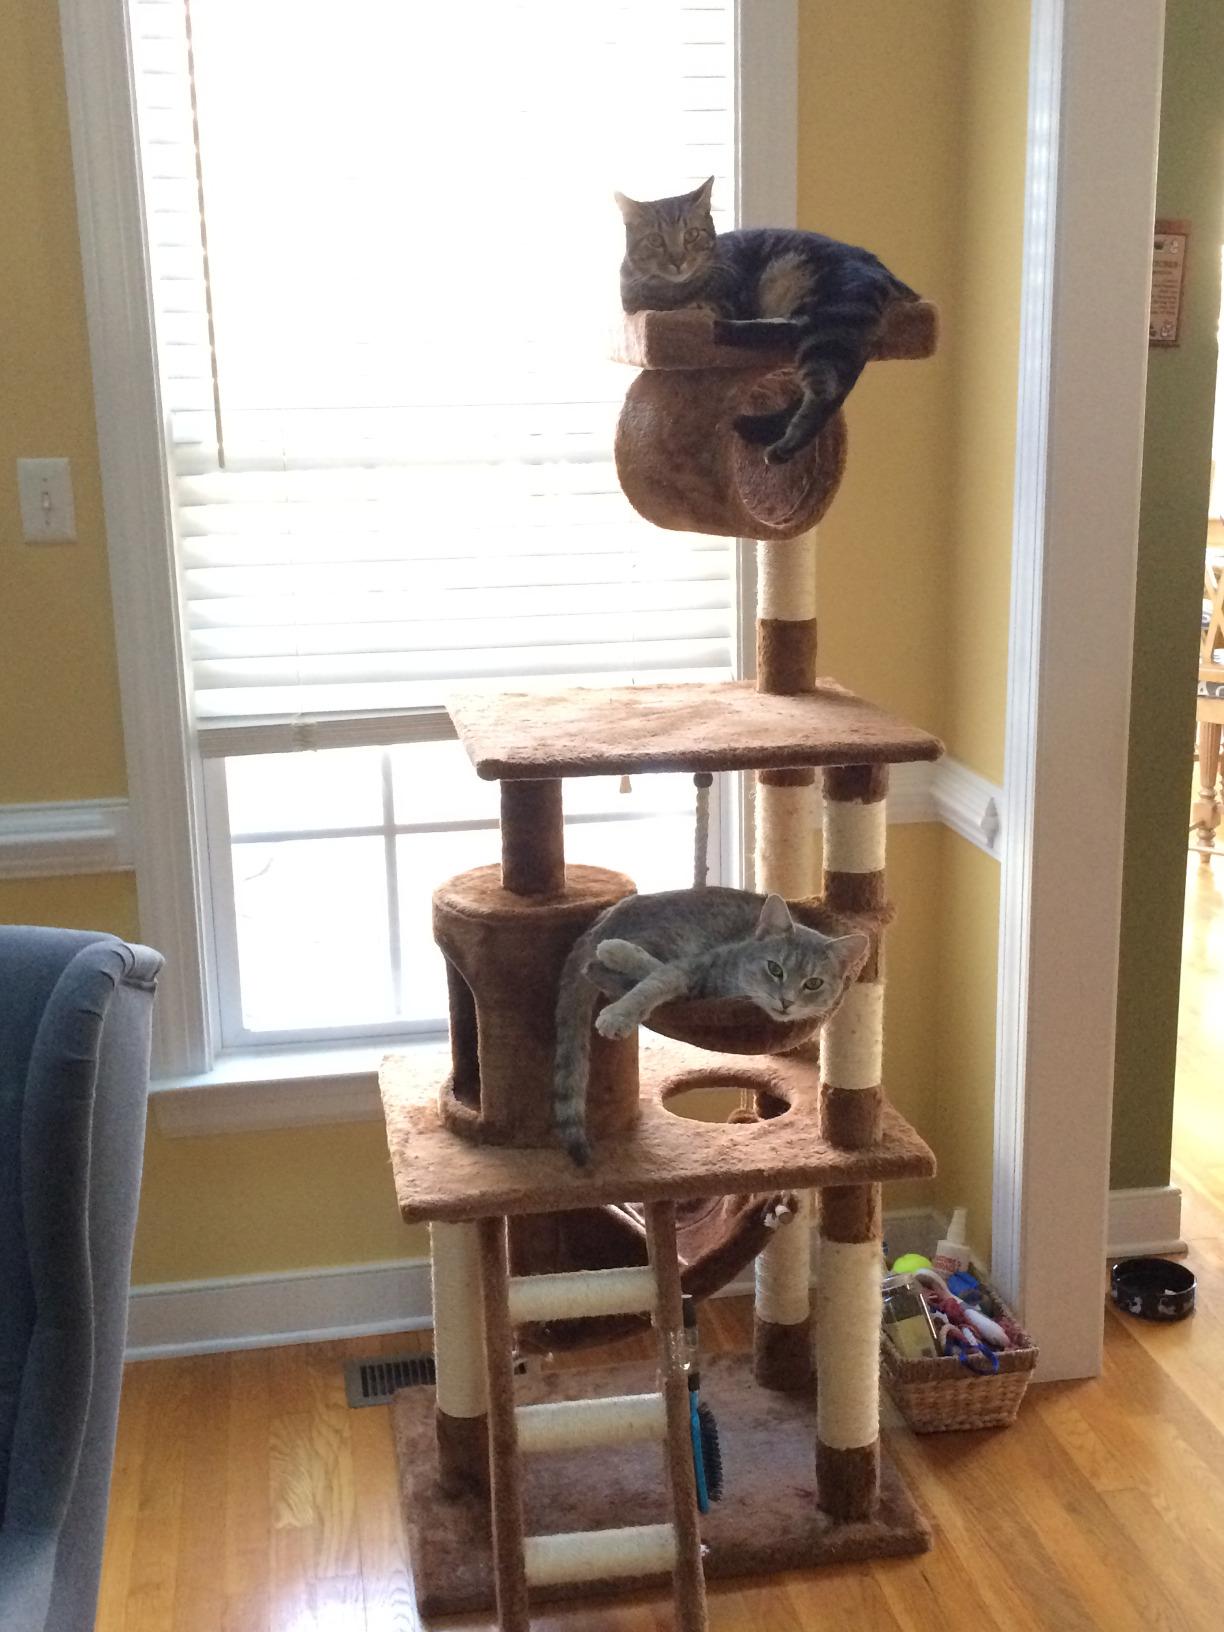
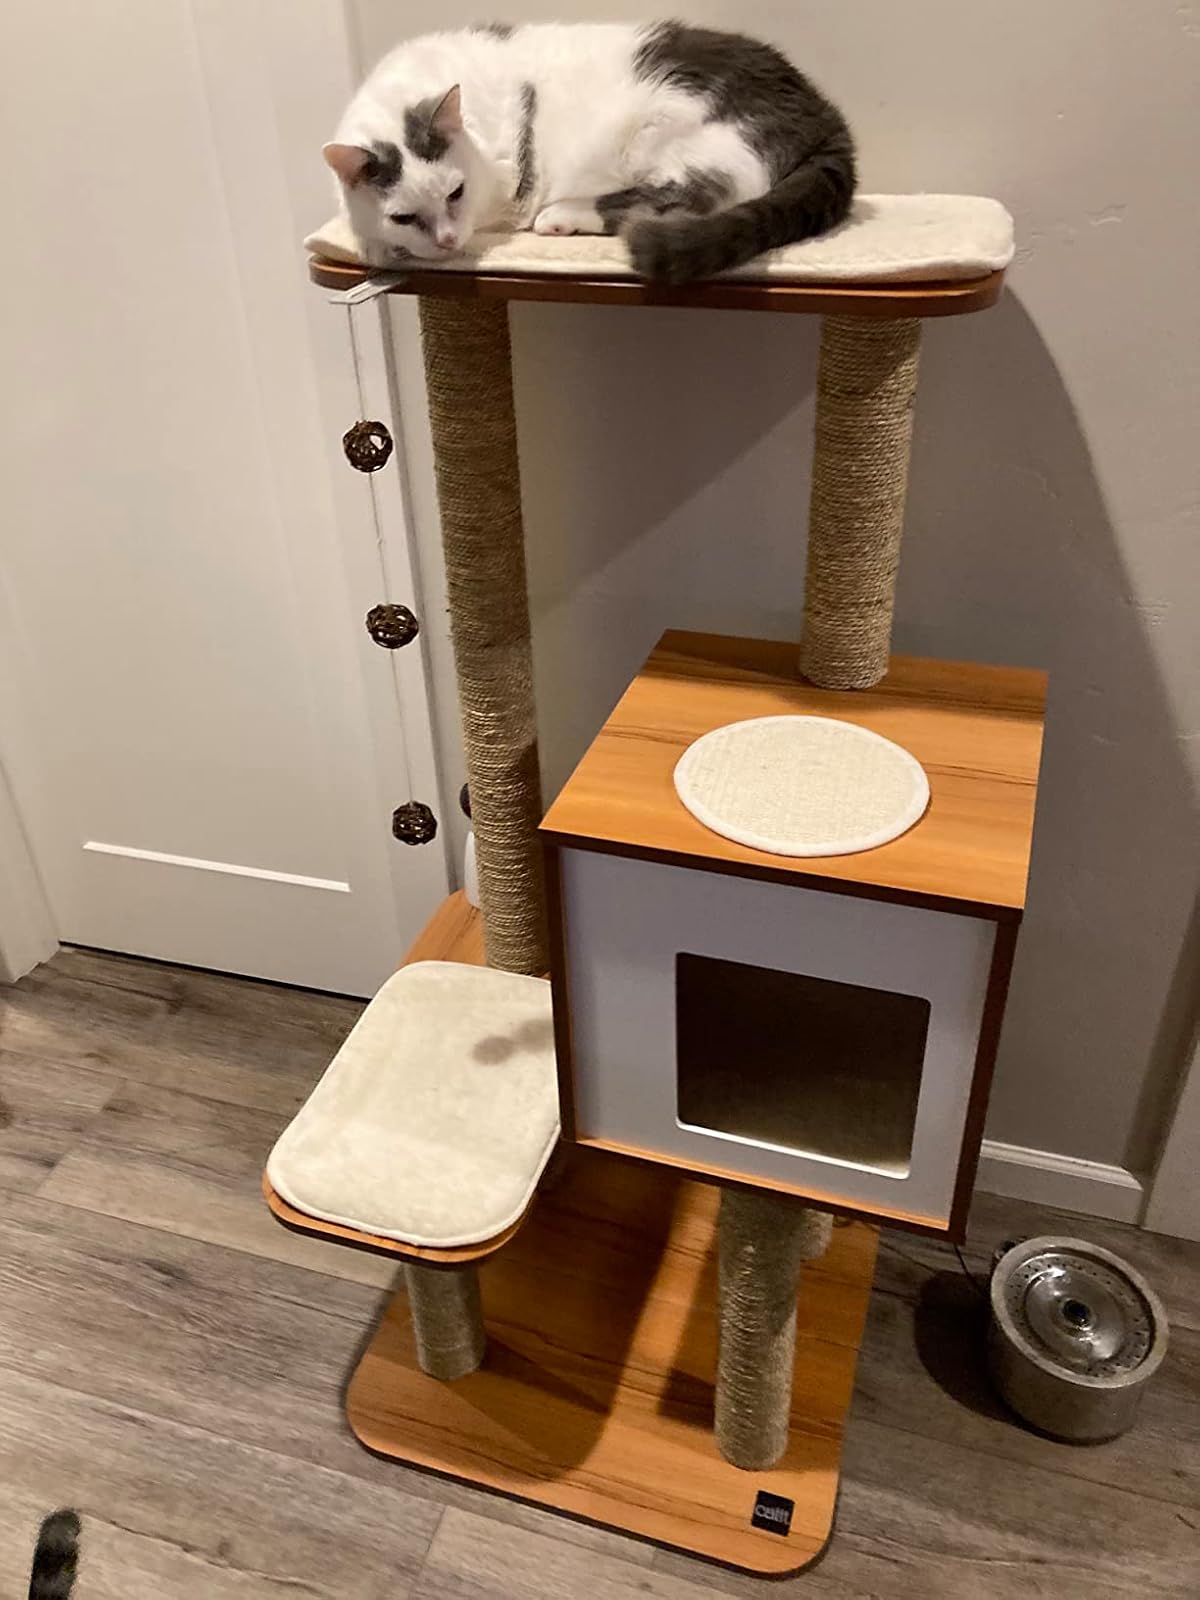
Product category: items_cat tree
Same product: no